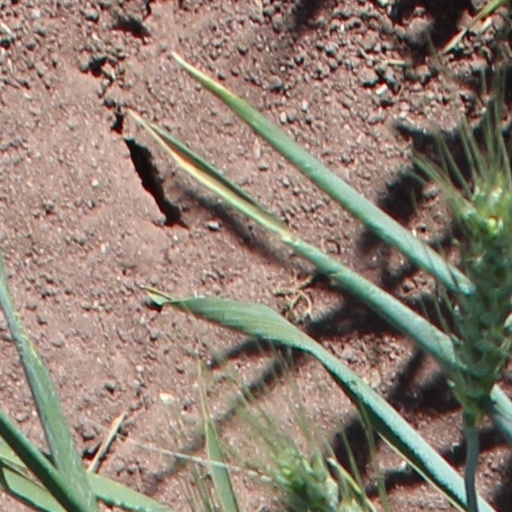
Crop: wheat